Orel Grinfeld

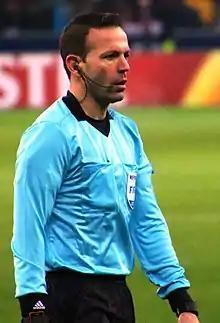

Orel Grinfeld (born 21 August 1981) is an Israeli football referee. He has been on the FIFA list of international referees since 2012, and took charge of his first international matches in March that year, officiating in two Group 1 matches in the 2012 UEFA European Under-17 Championship elite round. He has since gone on to referee senior matches, making his debut in the UEFA Europa League group stage in 2015–16. He made his UEFA Champions League debut in a 2018–19 group stage game between Real Madrid and Viktoria Plzeň. In 2019–20 season, he became the first Israeli referee to officiate a game in the UEFA Champions League knockout stage, in a last 16 game between Lazio and Bayern Munich.